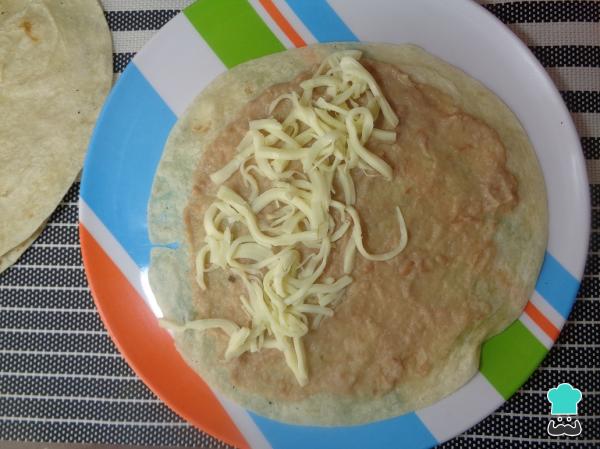
Añade el queso de hebra pero únicamente en un lado de la tortilla, tal y como se observa en la imagen.